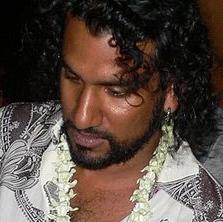
Age: 39